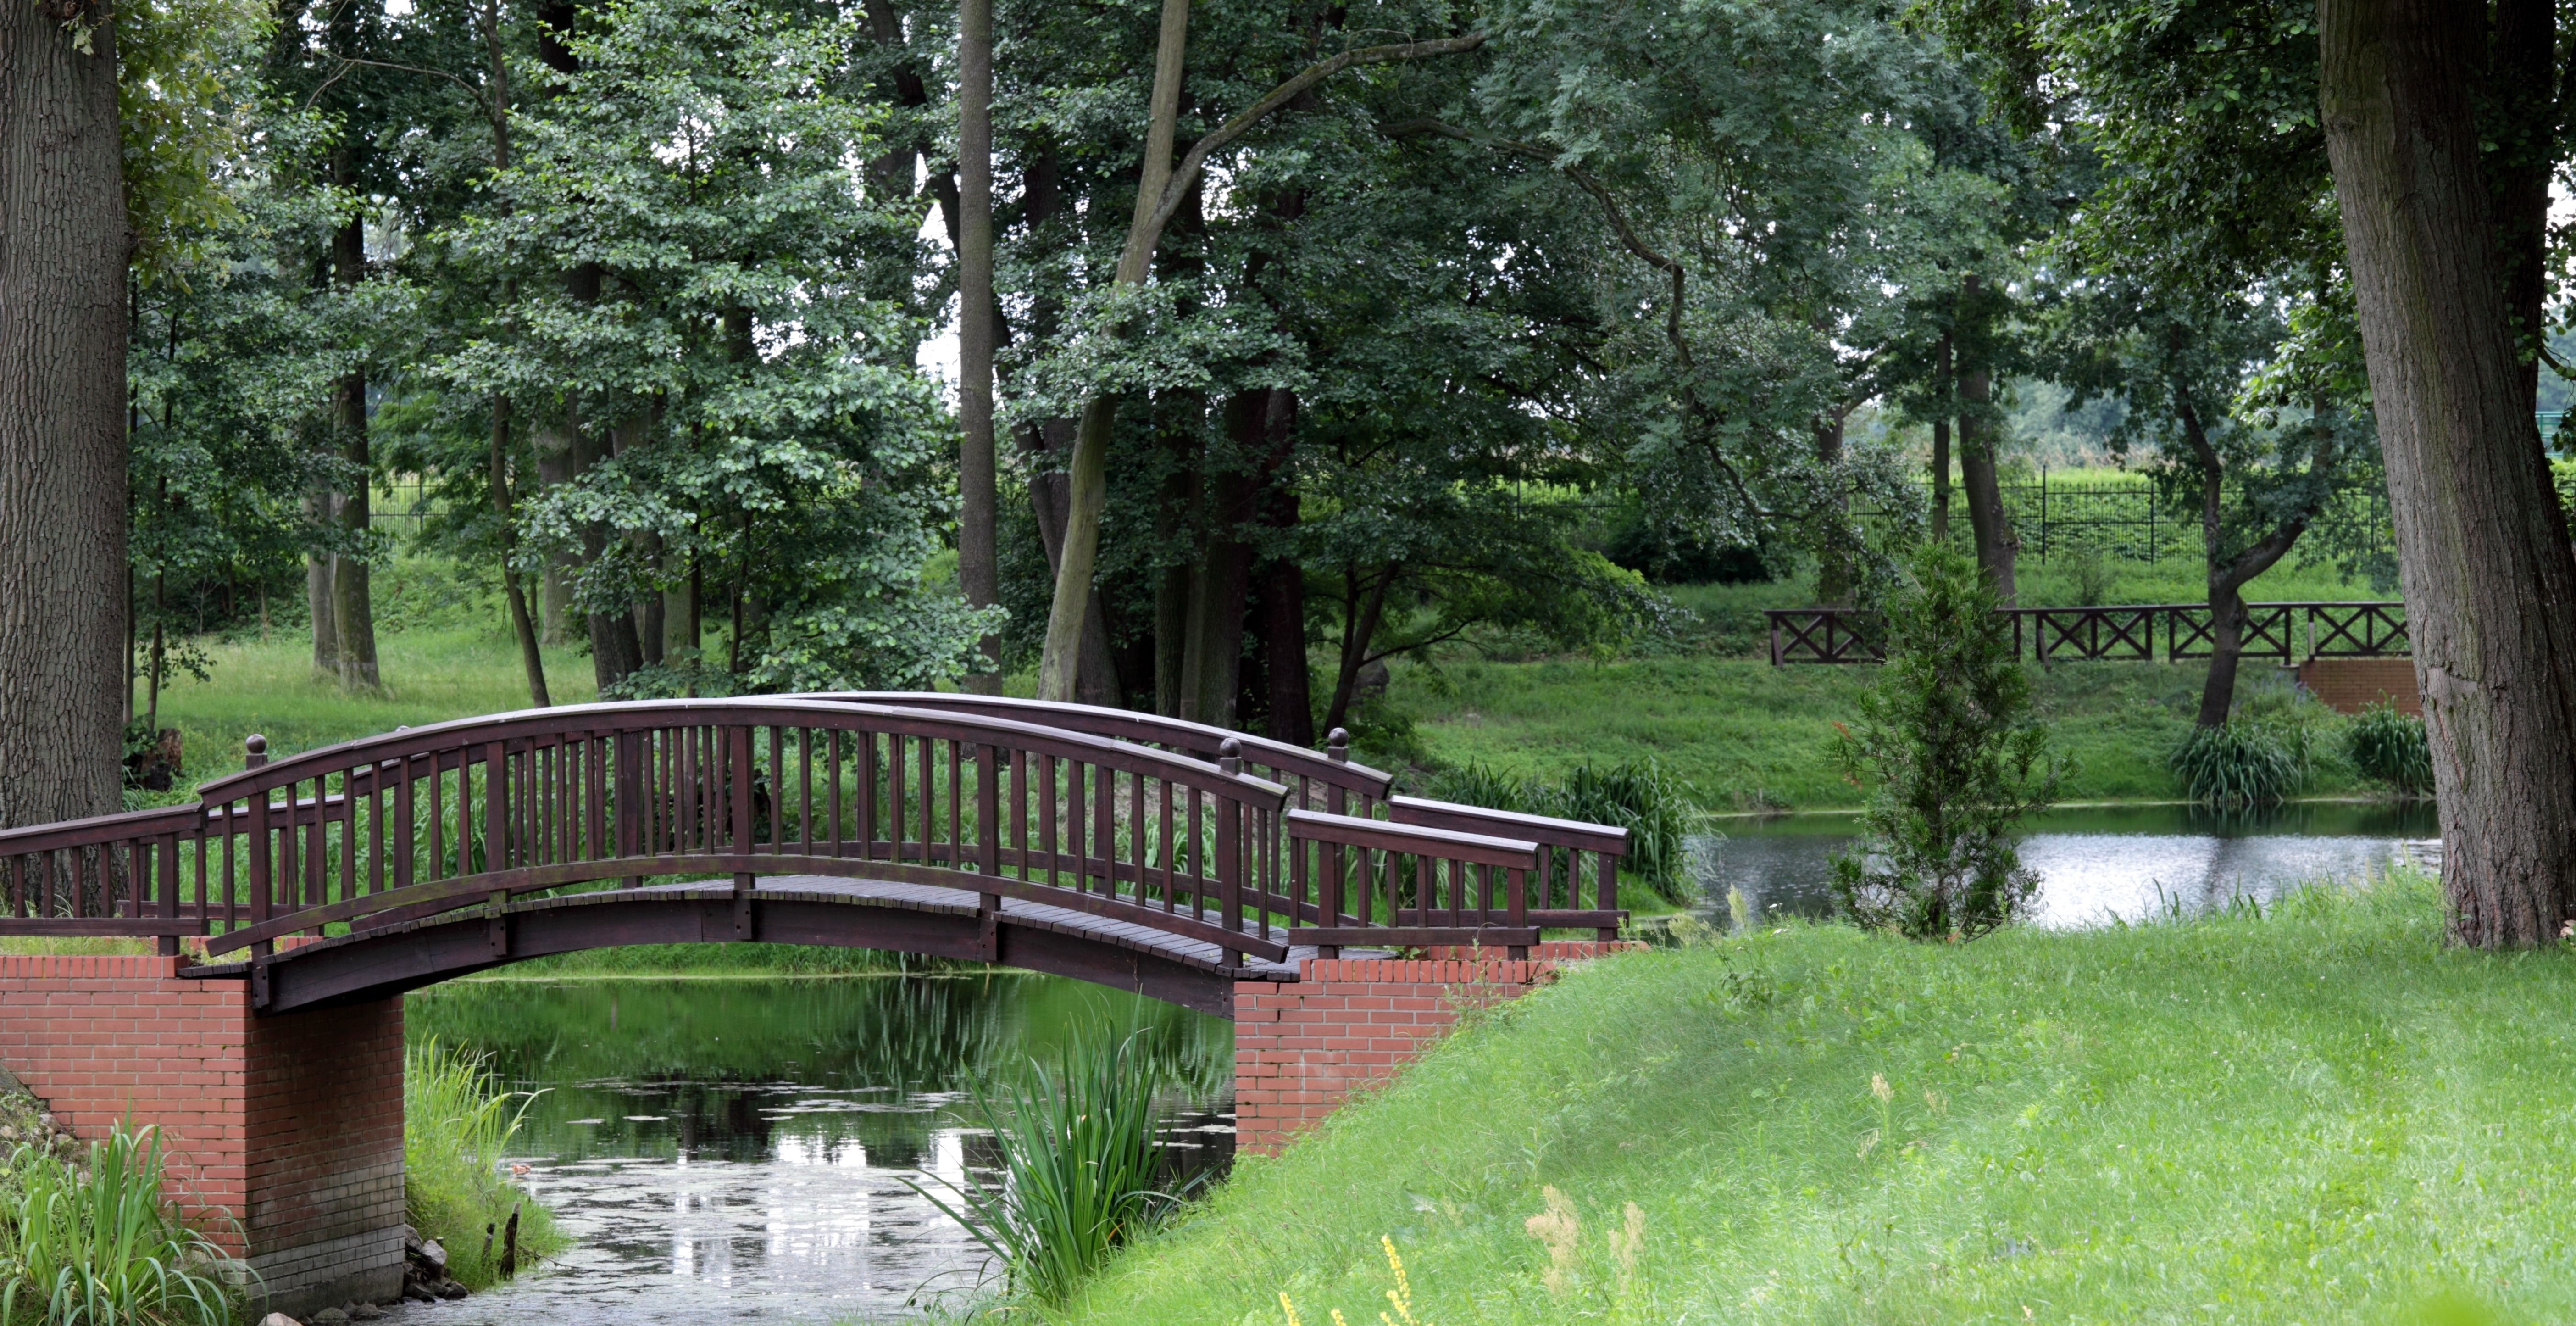
landscape, tree, water, nature, bridge, river, canal, summer, travel, jungle, park, rest, garden, waterway, relaxation, holidays, botanical garden, estate, woodland, season i did not get